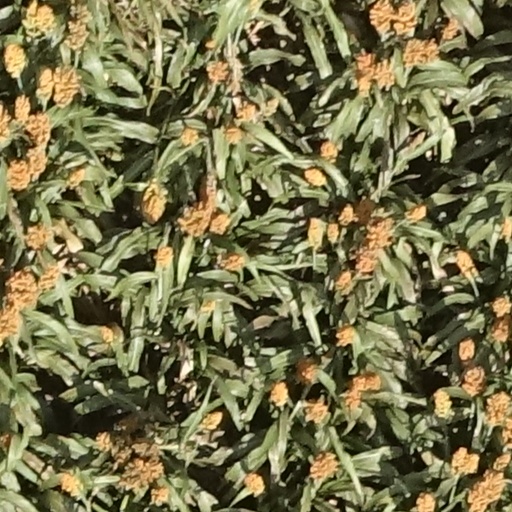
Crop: sorghum